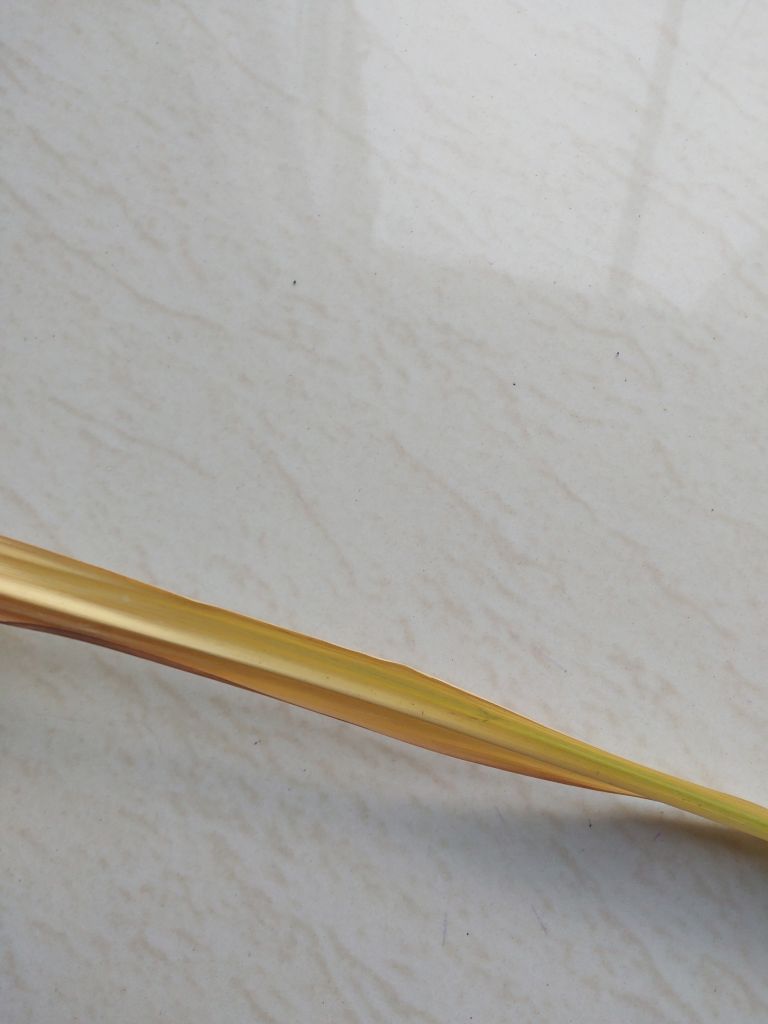
Label: Yellow Leaf